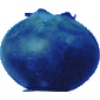
Label: Huckleberry 1